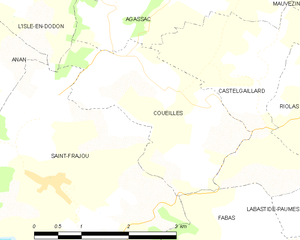
Coueilles est une commune française située dans le département de la Haute-Garonne, en région Occitanie.